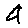
Label: 4